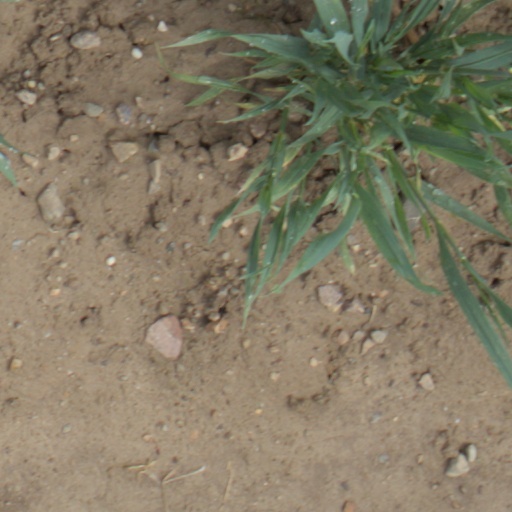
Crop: wheat